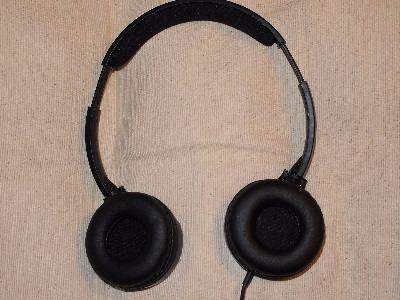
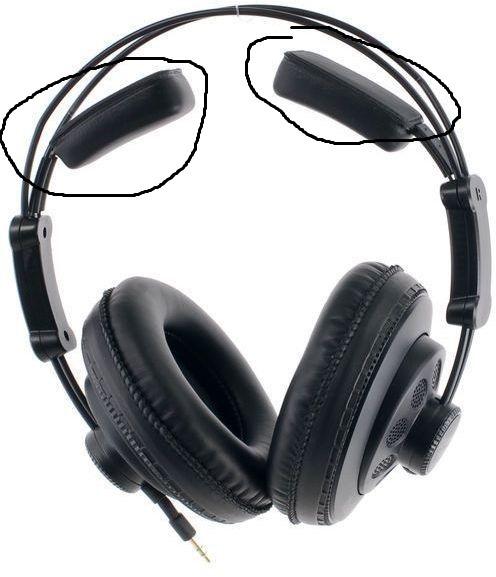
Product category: headphones
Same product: no